Thoran

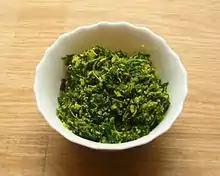
Southern Kerala-style traditional thoran made with cheera leaves, grated coconut, chilies and other ingredients.

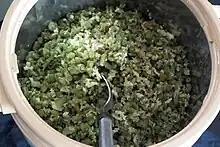
Kerala yardlong bean thoran

Thoran (pronounced ); or upperi in Northern Kerala is a class of dry vegetable dishes combined with coconut that originated in the Indian state of Kerala. This common dish is usually eaten with rice and curry and is also part of the traditional Keralite "sadhya".